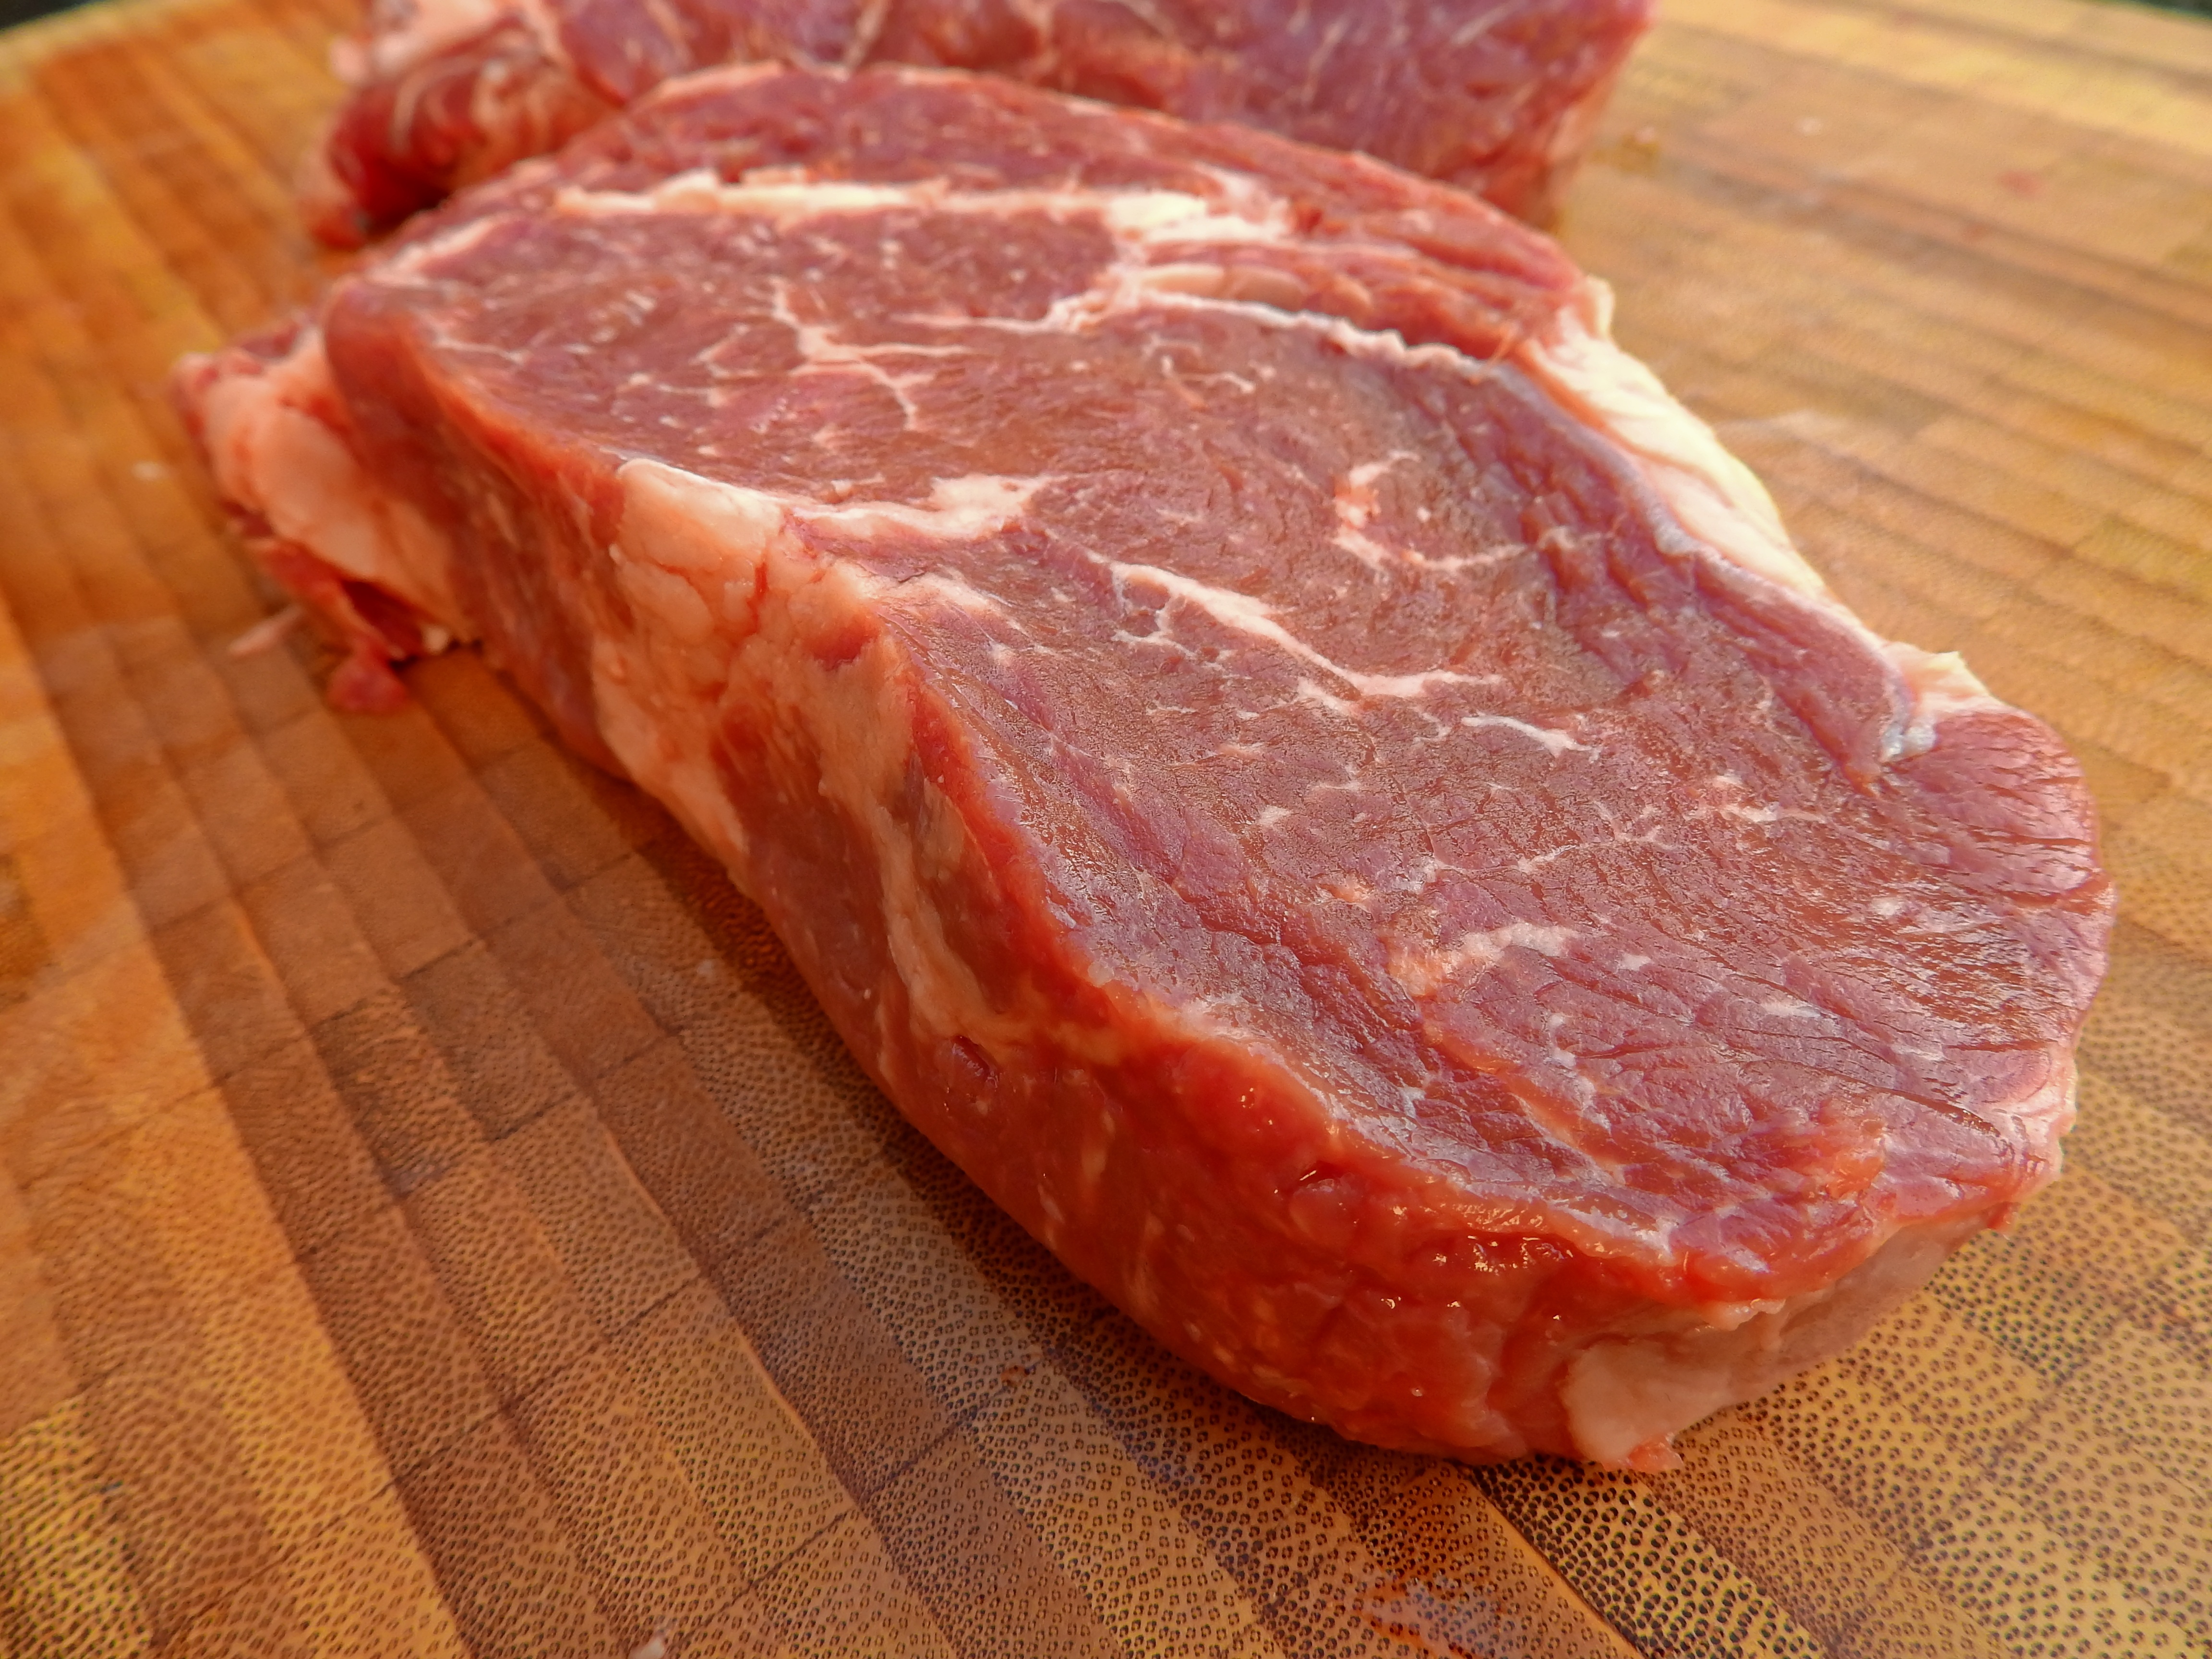
dish, food, produce, eat, meat, barbecue, cuisine, beef, delicious, steak, grill, prosciutto, nutrition, tasty, raw, dine, prepare, flesh, red meat, rib eye steak, roast beef, animal source foods, kobe beef, sirloin steak, salt cured meat, back bacon, capicola, kassler